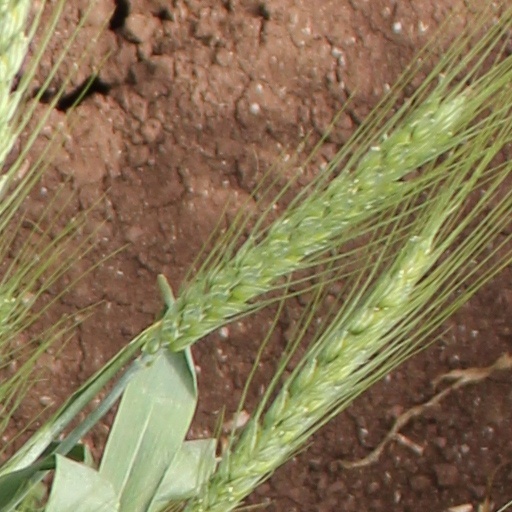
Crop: wheat